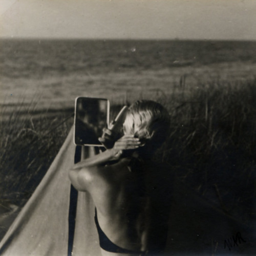
unknown photographer , in front of the sea